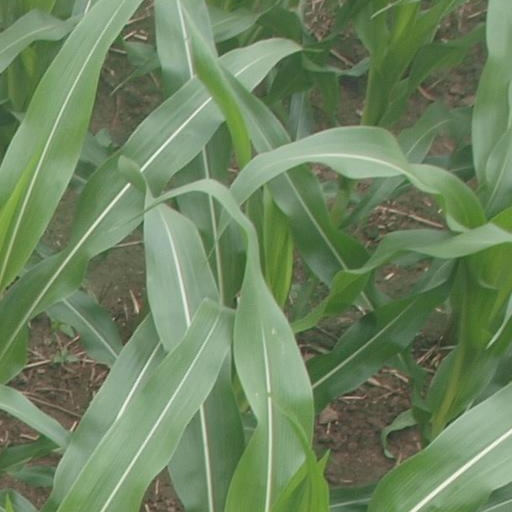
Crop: maize; corn